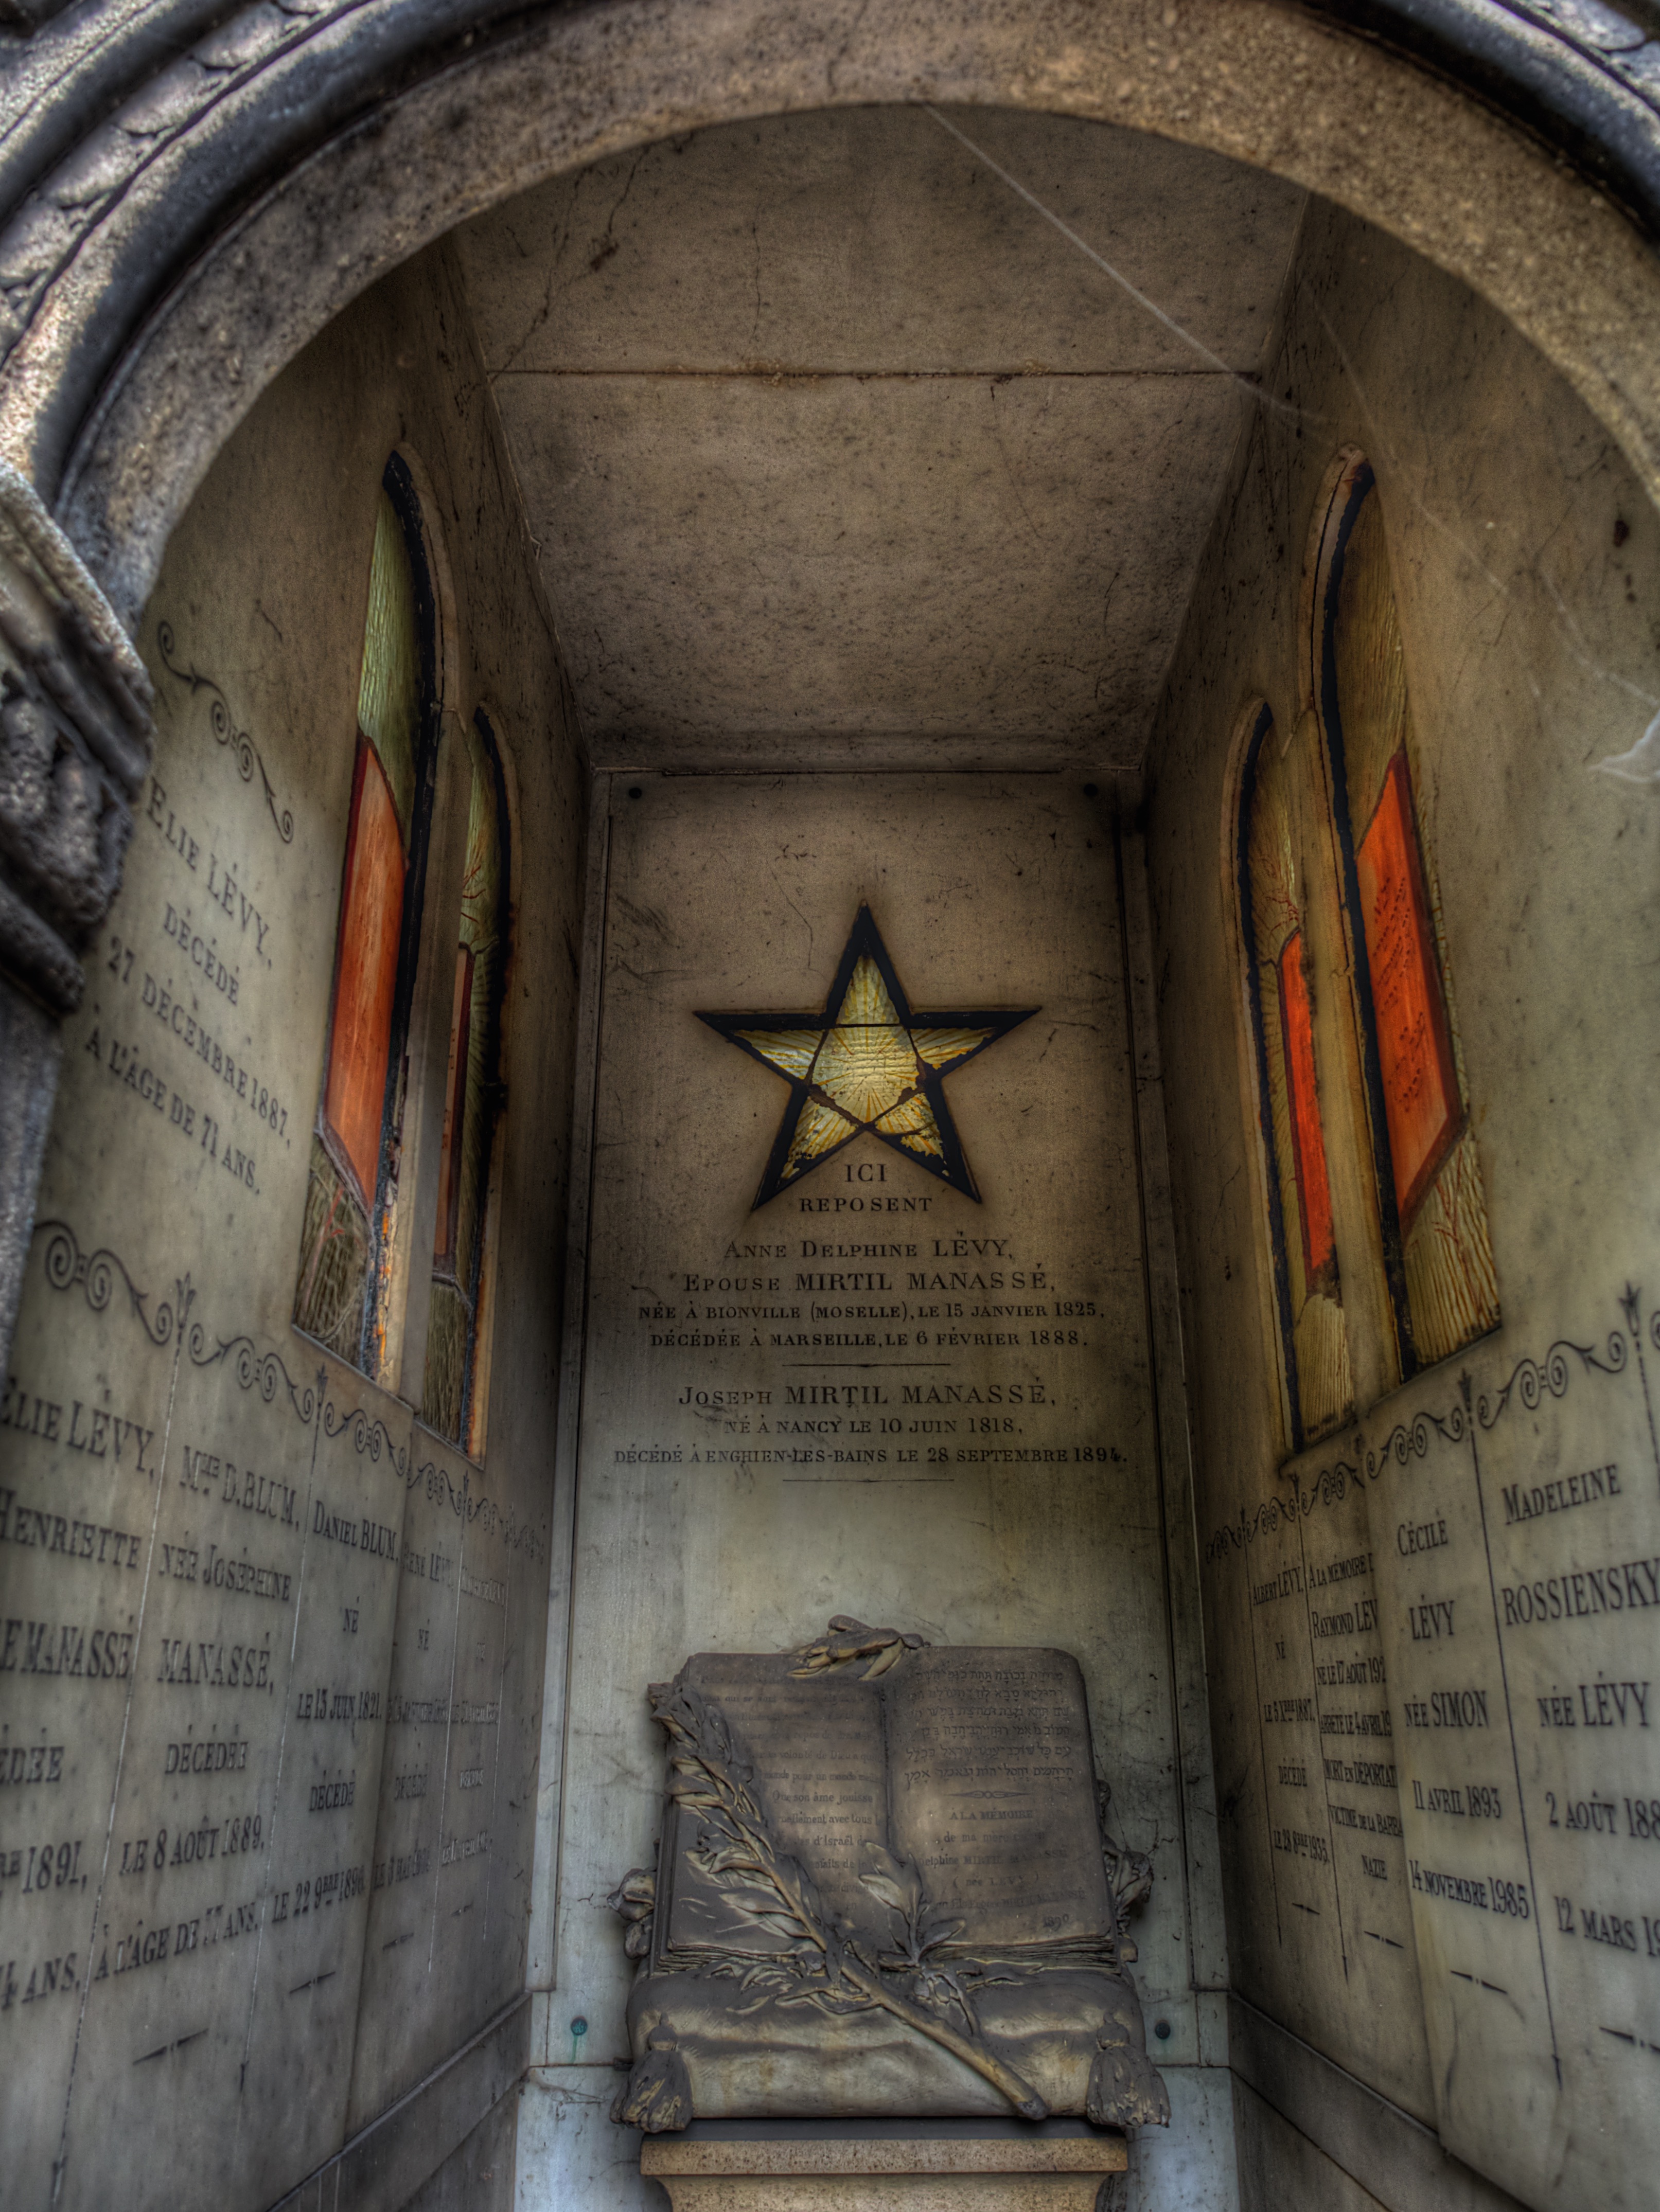
paris, wall, stone, peaceful, rest, cemetery, death, place of worship, grave, memorial, temple, holy, montmartre, tomb, graves, past, middle ages, mourning, funeral, crypt, resting place, rock carving, last calm, old cemetery, ancient history, cimeti re de montmartre, seelig